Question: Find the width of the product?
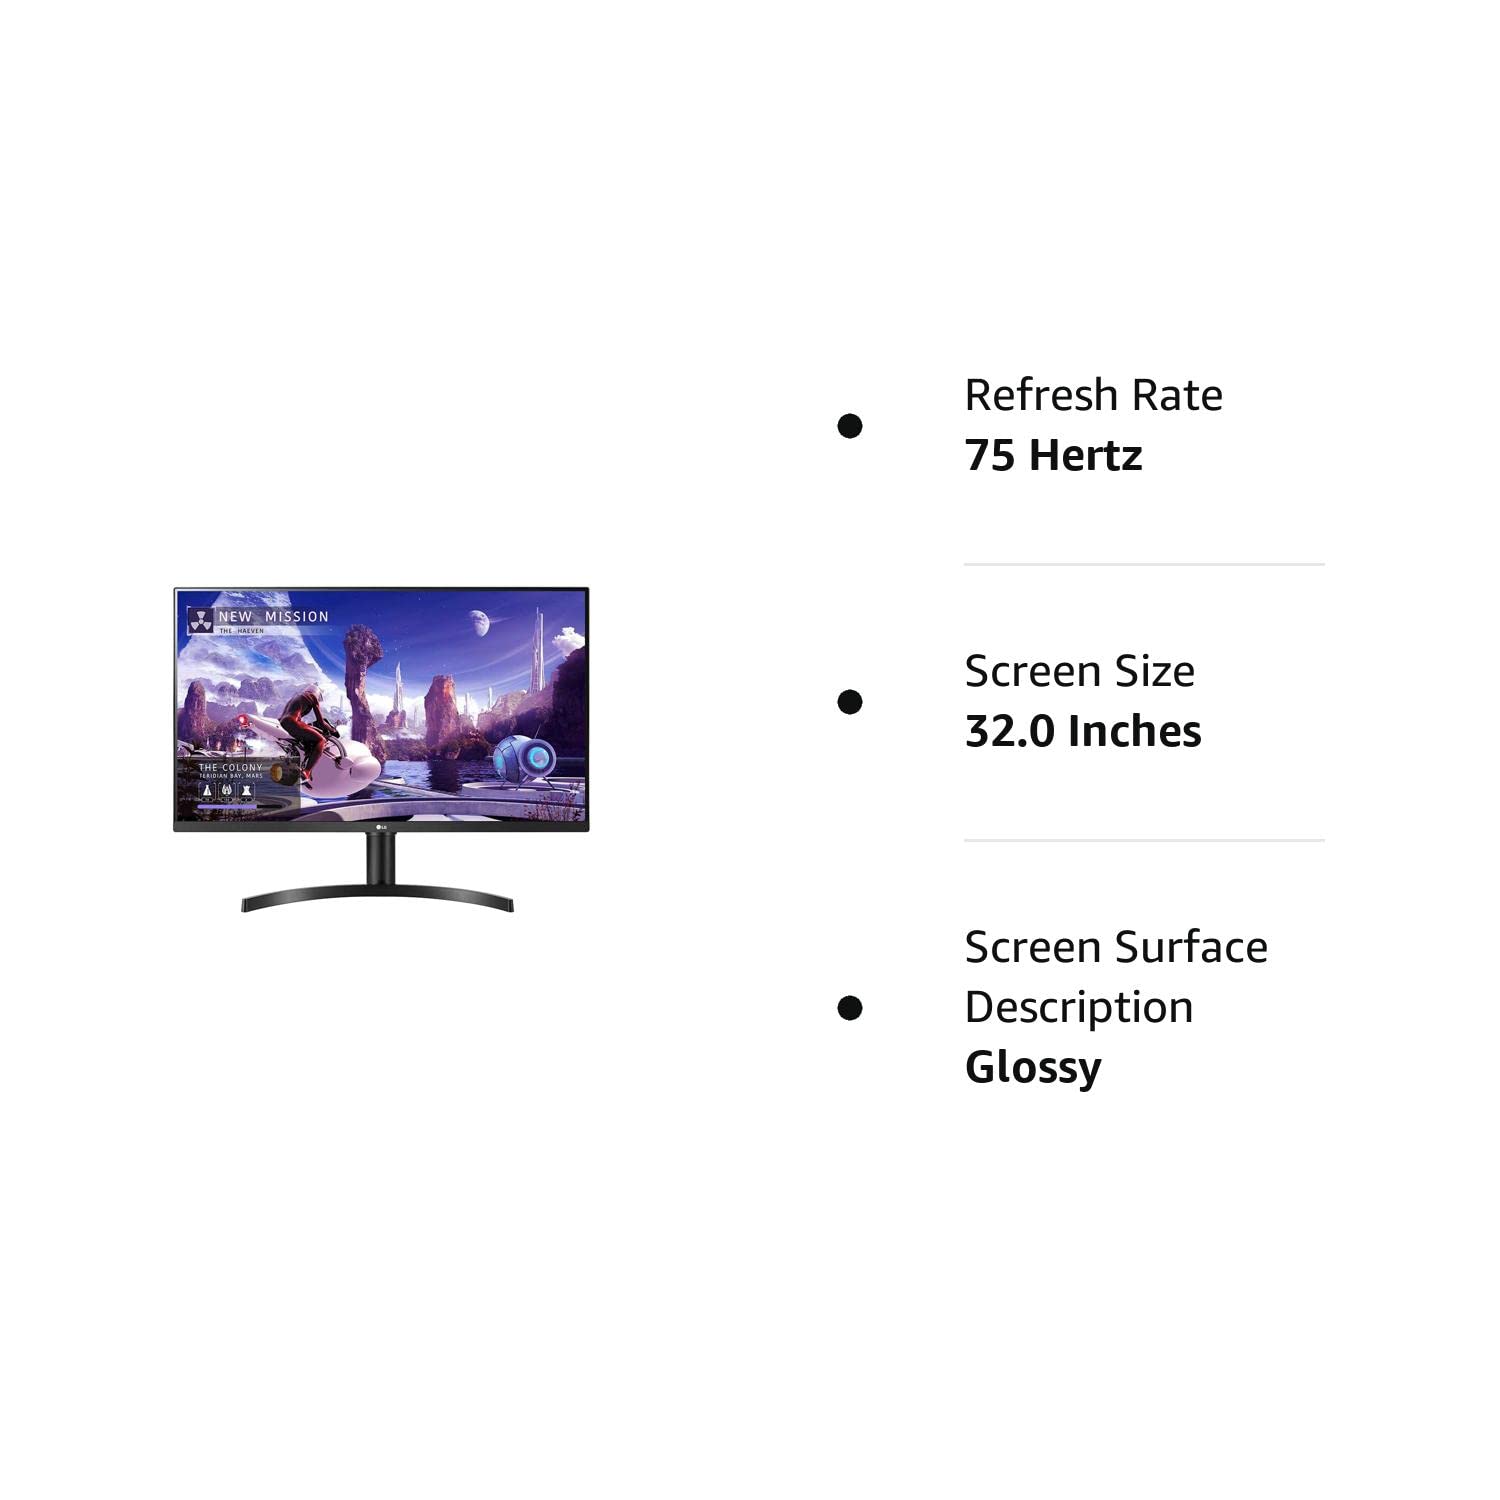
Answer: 32.0 inch